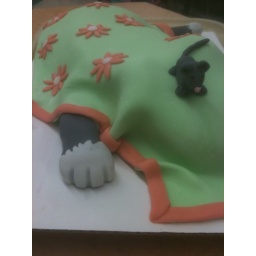
cat under a blanket - wilton fondant &amp;amp; gumpaste course cake